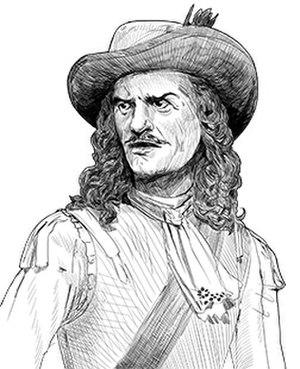
Dessin de Louis de Buade, comte de Frontenac et de Palluau (1622-1698).
Anne de La Grange-Trianon, née en 1632 et morte à Paris le 20 janvier 1707, était dite « la Divine » et était comtesse de Frontenac par son mariage avec Louis de Buade de Frontenac, gouverneur de la Nouvelle-France. Elle fut avec Gilonne d'Harcourt maréchale de camp de La Grande Mademoiselle, fille de Gaston de France, pendant la Fronde et toutes deux accompagnèrent celle-ci dans son exil au château de Saint-Fargeau. Elle fut ensuite la confidente épistolière de Madame de Maintenon.
Le traité de la Grande Paix de Montréal est un traité de paix signé à Montréal le 4 août 1701 par le Sieur de Callière, gouverneur de la Nouvelle-France, et par 39 nations amérindiennes issues principalement de l'Iroquoisie et de la région des Grands Lacs. Négocié durant quatre ans, ce traité met fin aux guerres intermittentes du XVIIᵉ siècle et marque un tournant dans les relations franco-amérindiennes.